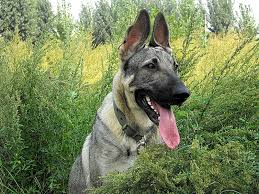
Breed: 258-n000104-Black_sable